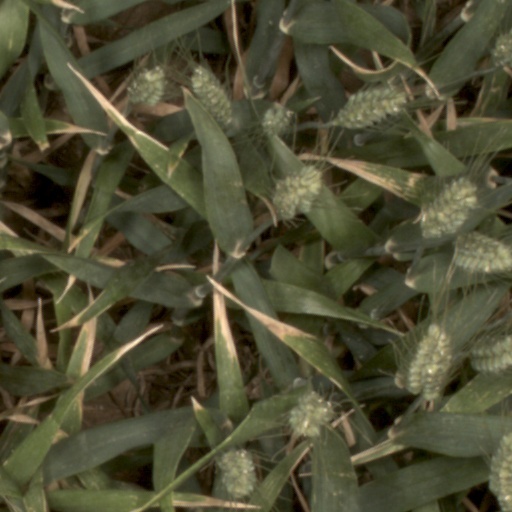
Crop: wheat